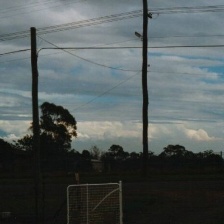
Cloud type: Stratocumulus